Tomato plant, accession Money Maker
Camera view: tilt-top (135 deg); turntable rotation: 90 degrees
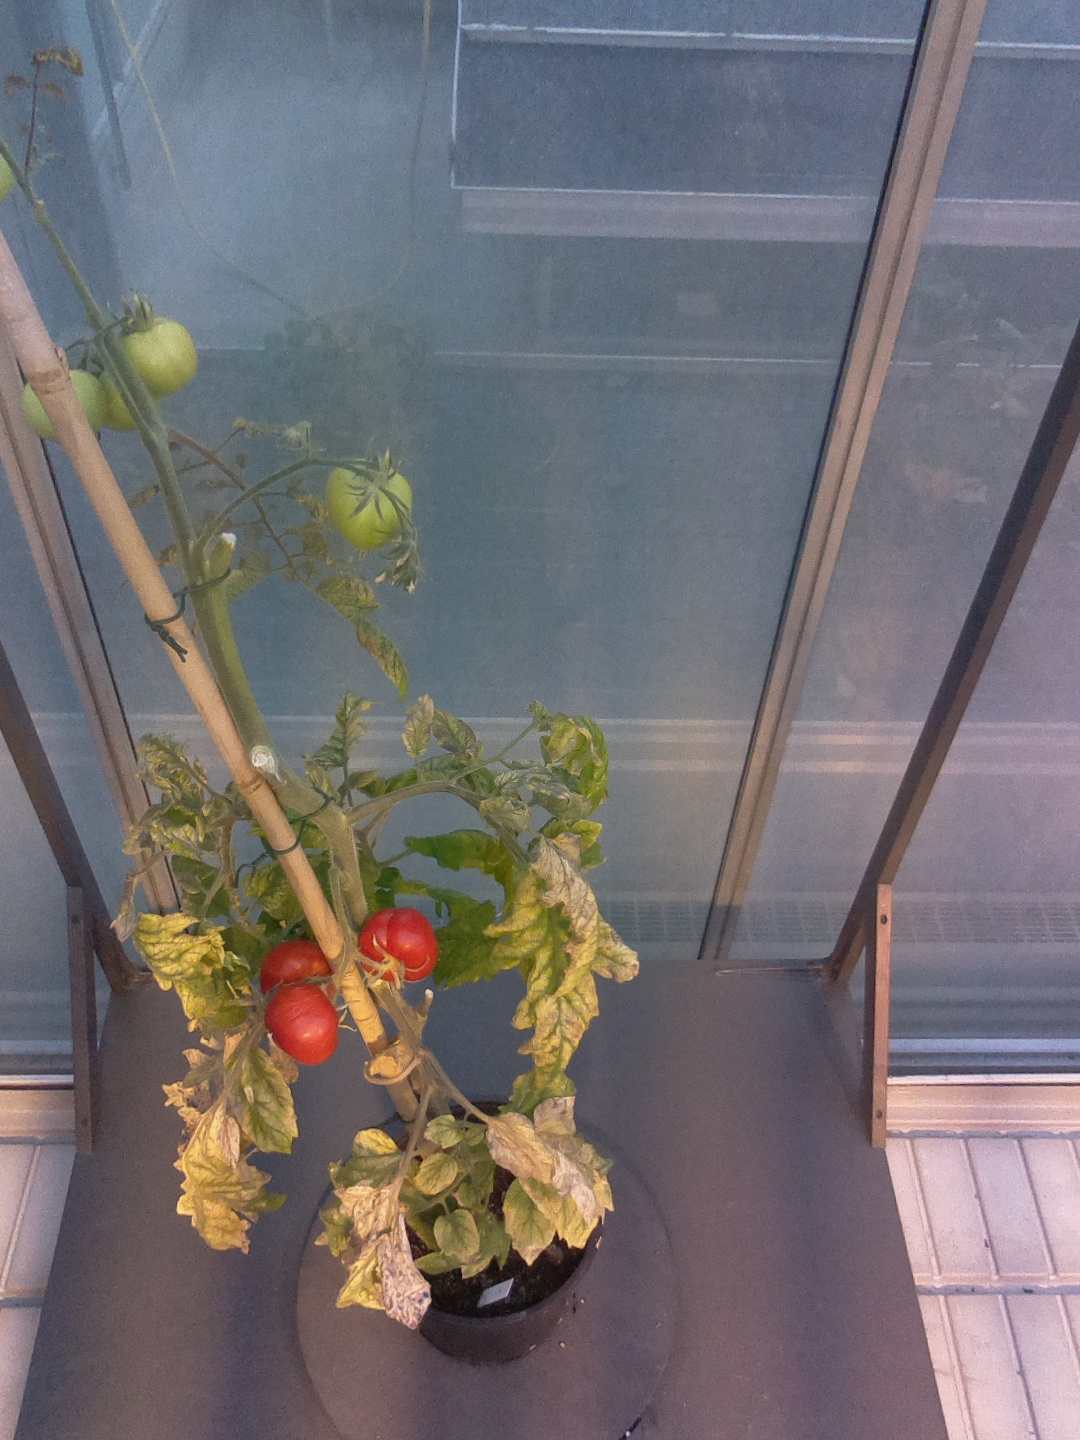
BBCH growth stage 83: 30%-40% of fruits show typical fully ripe color